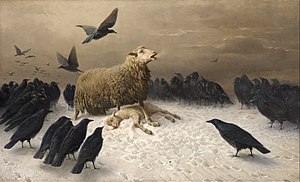
Sorg
Maleri af August Friedrich Albrecht Schenck der illustrerer sorg
Sorg er en følelsesmæssig situation, der alt efter kultur og historisk periode opfattes forskelligt. Sorg er ikke en sygdom, men en proces, der igangsættes af et tab, ofte dødsfald, skilsmisse eller andre eksistentielle ændringer. I de fleste tilfælde fremkalder andres død en sorgperiode.